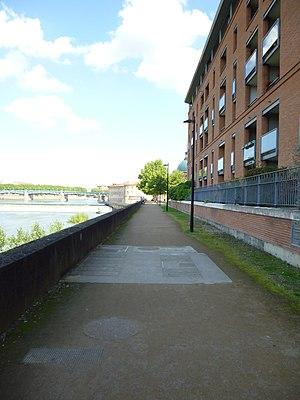
Allées du jardin public Raymond VI
Le jardin Raymond VI est un jardin public situé à Toulouse dans le quartier Saint-Cyprien, le long de l'hôpital de la Grave.